Stapeley House

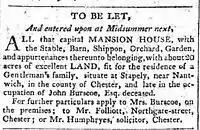
Rental notice for Stapeley House 1809

John Burscoe built Stapeley House in about 1788. He was born in 1737 in Wybunbury. His father was James Burscoe who owned a house in Stapeley and his mother was Katherine Skerrett. In 1737 his father was killed when the Market House in Nantwich collapsed.